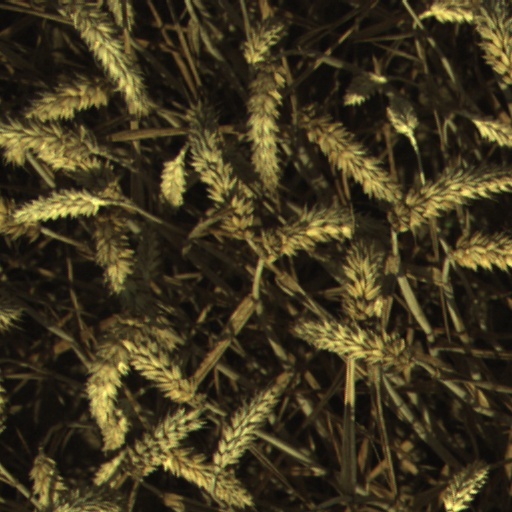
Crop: wheat